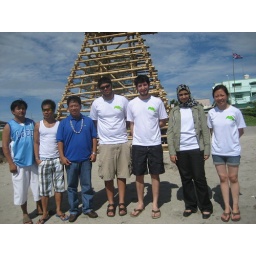
I think we're standing with the mayor right now. hes the one in the dark blue shirt.